57th Weapons Squadron

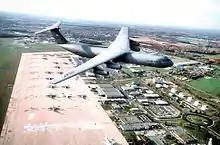
C-141B Starlifter 64-616 performing a flyover of McGuire AFB, New Jersey in the 1990s

Trained in the Reserve from August 1947 at Greater Pittsburgh Airport, Pennsylvania, as part of the 375th Troop Carrier Group. The reservists trained in the C-46 Commando operations until the unit was called to active duty on 15 October 1950, due to the Korean War. After a period of intensive training, the group supplied airlift for troop movements throughout the United States. Immediately, the unit moved to Greenville Air Force Base (later Donaldson Air Force Base, South Carolina, and began flying Fairchild C-82 Packet aircraft on operational troop carrier missions in November 1950.